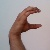
The image shows a hand gesture representing the letter 'C' in Indian Sign Language.